Nelson Trad Sr.

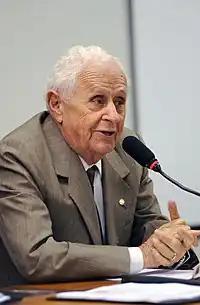
Nelson in 2009

Nelson Trad Sr. (30 October 1930 – 7 December 2011) was a Brazilian lawyer and politician, held the position of federal deputy elected by of Mato Grosso do Sul.